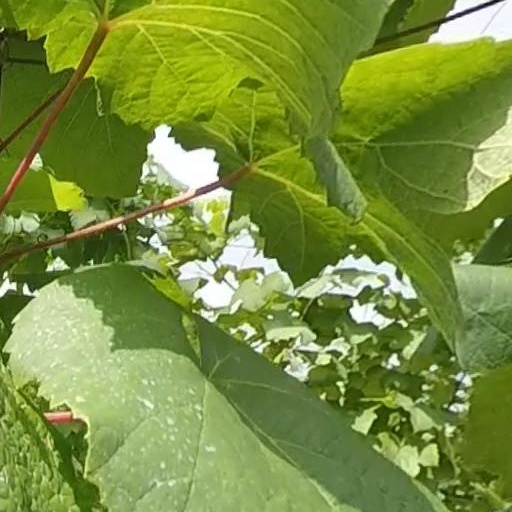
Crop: grape